Flea (musician)

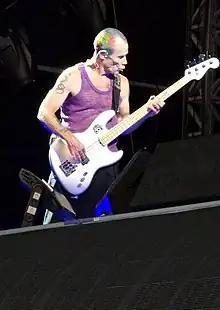
Flea performing with the Red Hot Chili Peppers in 2022

In December 2019, the Red Hot Chili Peppers announced that guitarist John Frusciante would be returning to replace Josh Klinghoffer. The band then focused on preparations for making a new album, which they originally hoped to have released in 2020, along with performing on a few festival dates. The Chili Peppers began working on their twelfth studio album in the summer of 2020; however, due to the COVID-19 pandemic, there were delays in the writing and recording, with their 2020 tour dates being postponed until 2021.